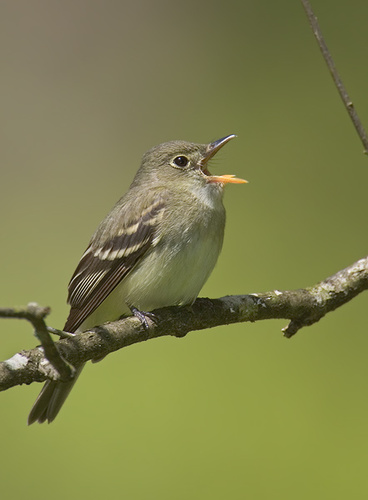
a small gray bird with white and dark gray wingbars and white breast.
the bird has a light grey colored abdomen and a grey colored throat as well as dark brown and yellow coverts.
a small bird with brown and orange beak, with brown and gray covering the head and the rest of the body
this is a small grey bird with black on the wingbars and an orange bill.
this bird is brown with white on its stomach and has a very short beak.
this particular bird has a gray belly and brown breast and orange bill
this small gray bird has a pointed beak that's gray on top and yellow on bottom
this small bird has dark brown wings, and lighter brown on its coverts.
a small bird with a brown covering and black wings.
a bird with a cream colored belly, and light brown plumage.
Species: Acadian Flycatcher